Christianshavn

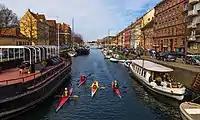
Christianshavn Canal in the centre of the neighborhood

Christianshavn is a neighbourhood in Copenhagen, Denmark. Part of the Indre By District, it is located on several artificial islands between the islands of Zealand and Amager and separated from the rest of the city centre by the Inner Harbour. It was founded in the early 17th century by Christian IV as part of his extension of the fortifications of Copenhagen. Originally, it was laid out as an independent privileged merchant's town with inspiration from Dutch cities but it was soon incorporated into Copenhagen proper. Dominated by canals, it is the part of Copenhagen with the most nautical atmosphere.